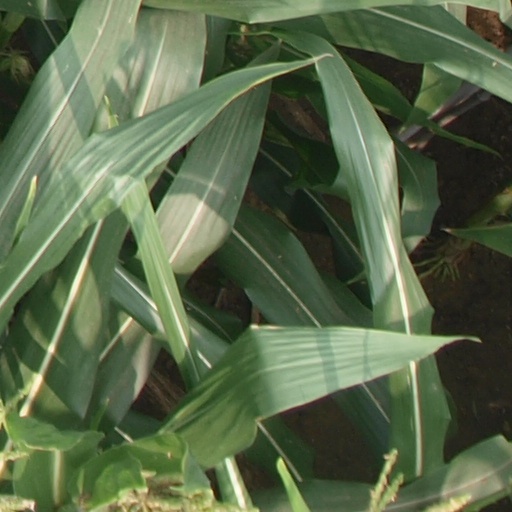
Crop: maize; corn